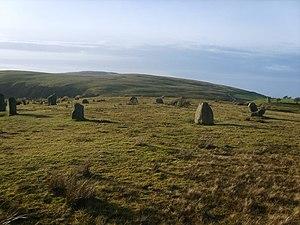
Cette liste non exhaustive recense les principaux sites mégalithiques de Cumbria.